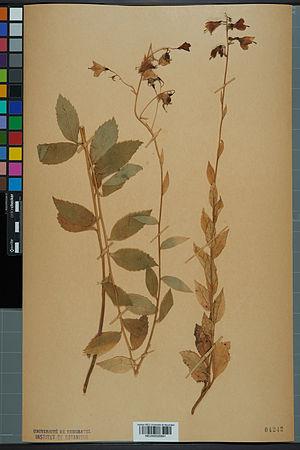
Spécimen de plante séchée et pressée de l'espèce fr:Adenophora liliifolia